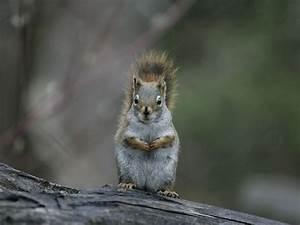
squirrel